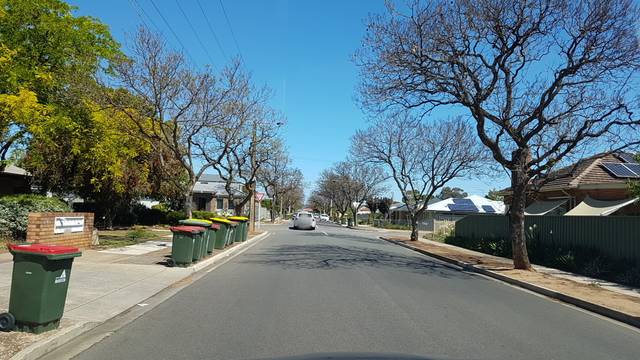
Region: Australia
Coordinates: -34.978, 138.554